Urbión Group

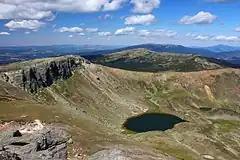
Lake Urbíon near the summit of Pico del Urbión

The Urbión Group is a geological group in Castile and León and La Rioja, Spain whose strata date back to the Early Cretaceous (late Hauterivian to late Barremian. The formations of the group comprise a sequence of brown limestones in a matrix of black silt, sandstones, claystones and conglomerates deposited under terrestrial conditions, in alluvial fan and fluvial environments.